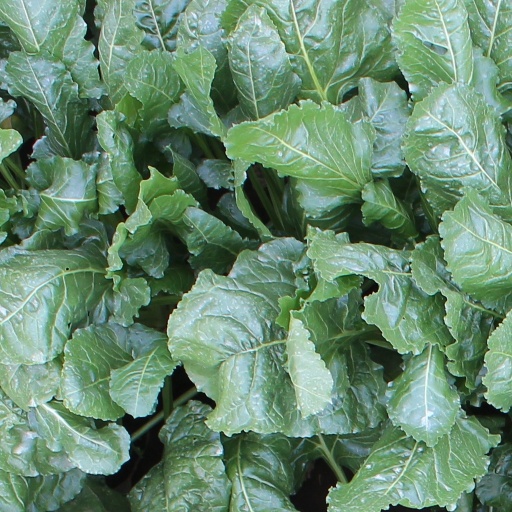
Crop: sugar beet